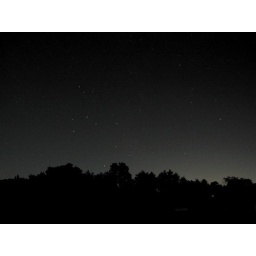
Watching the sky for meteors in an empty field on a butterfly chair. Webster Park, Webster, NY